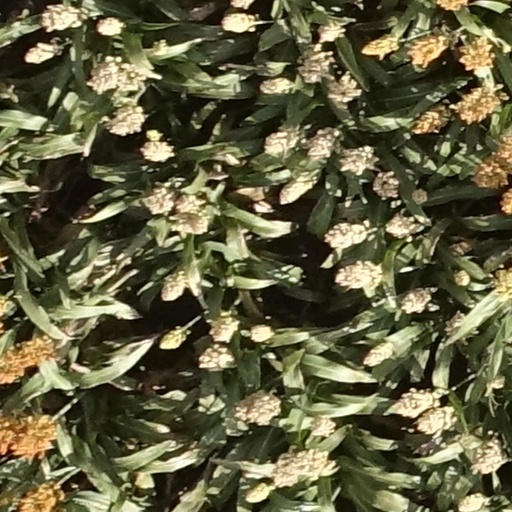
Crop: sorghum